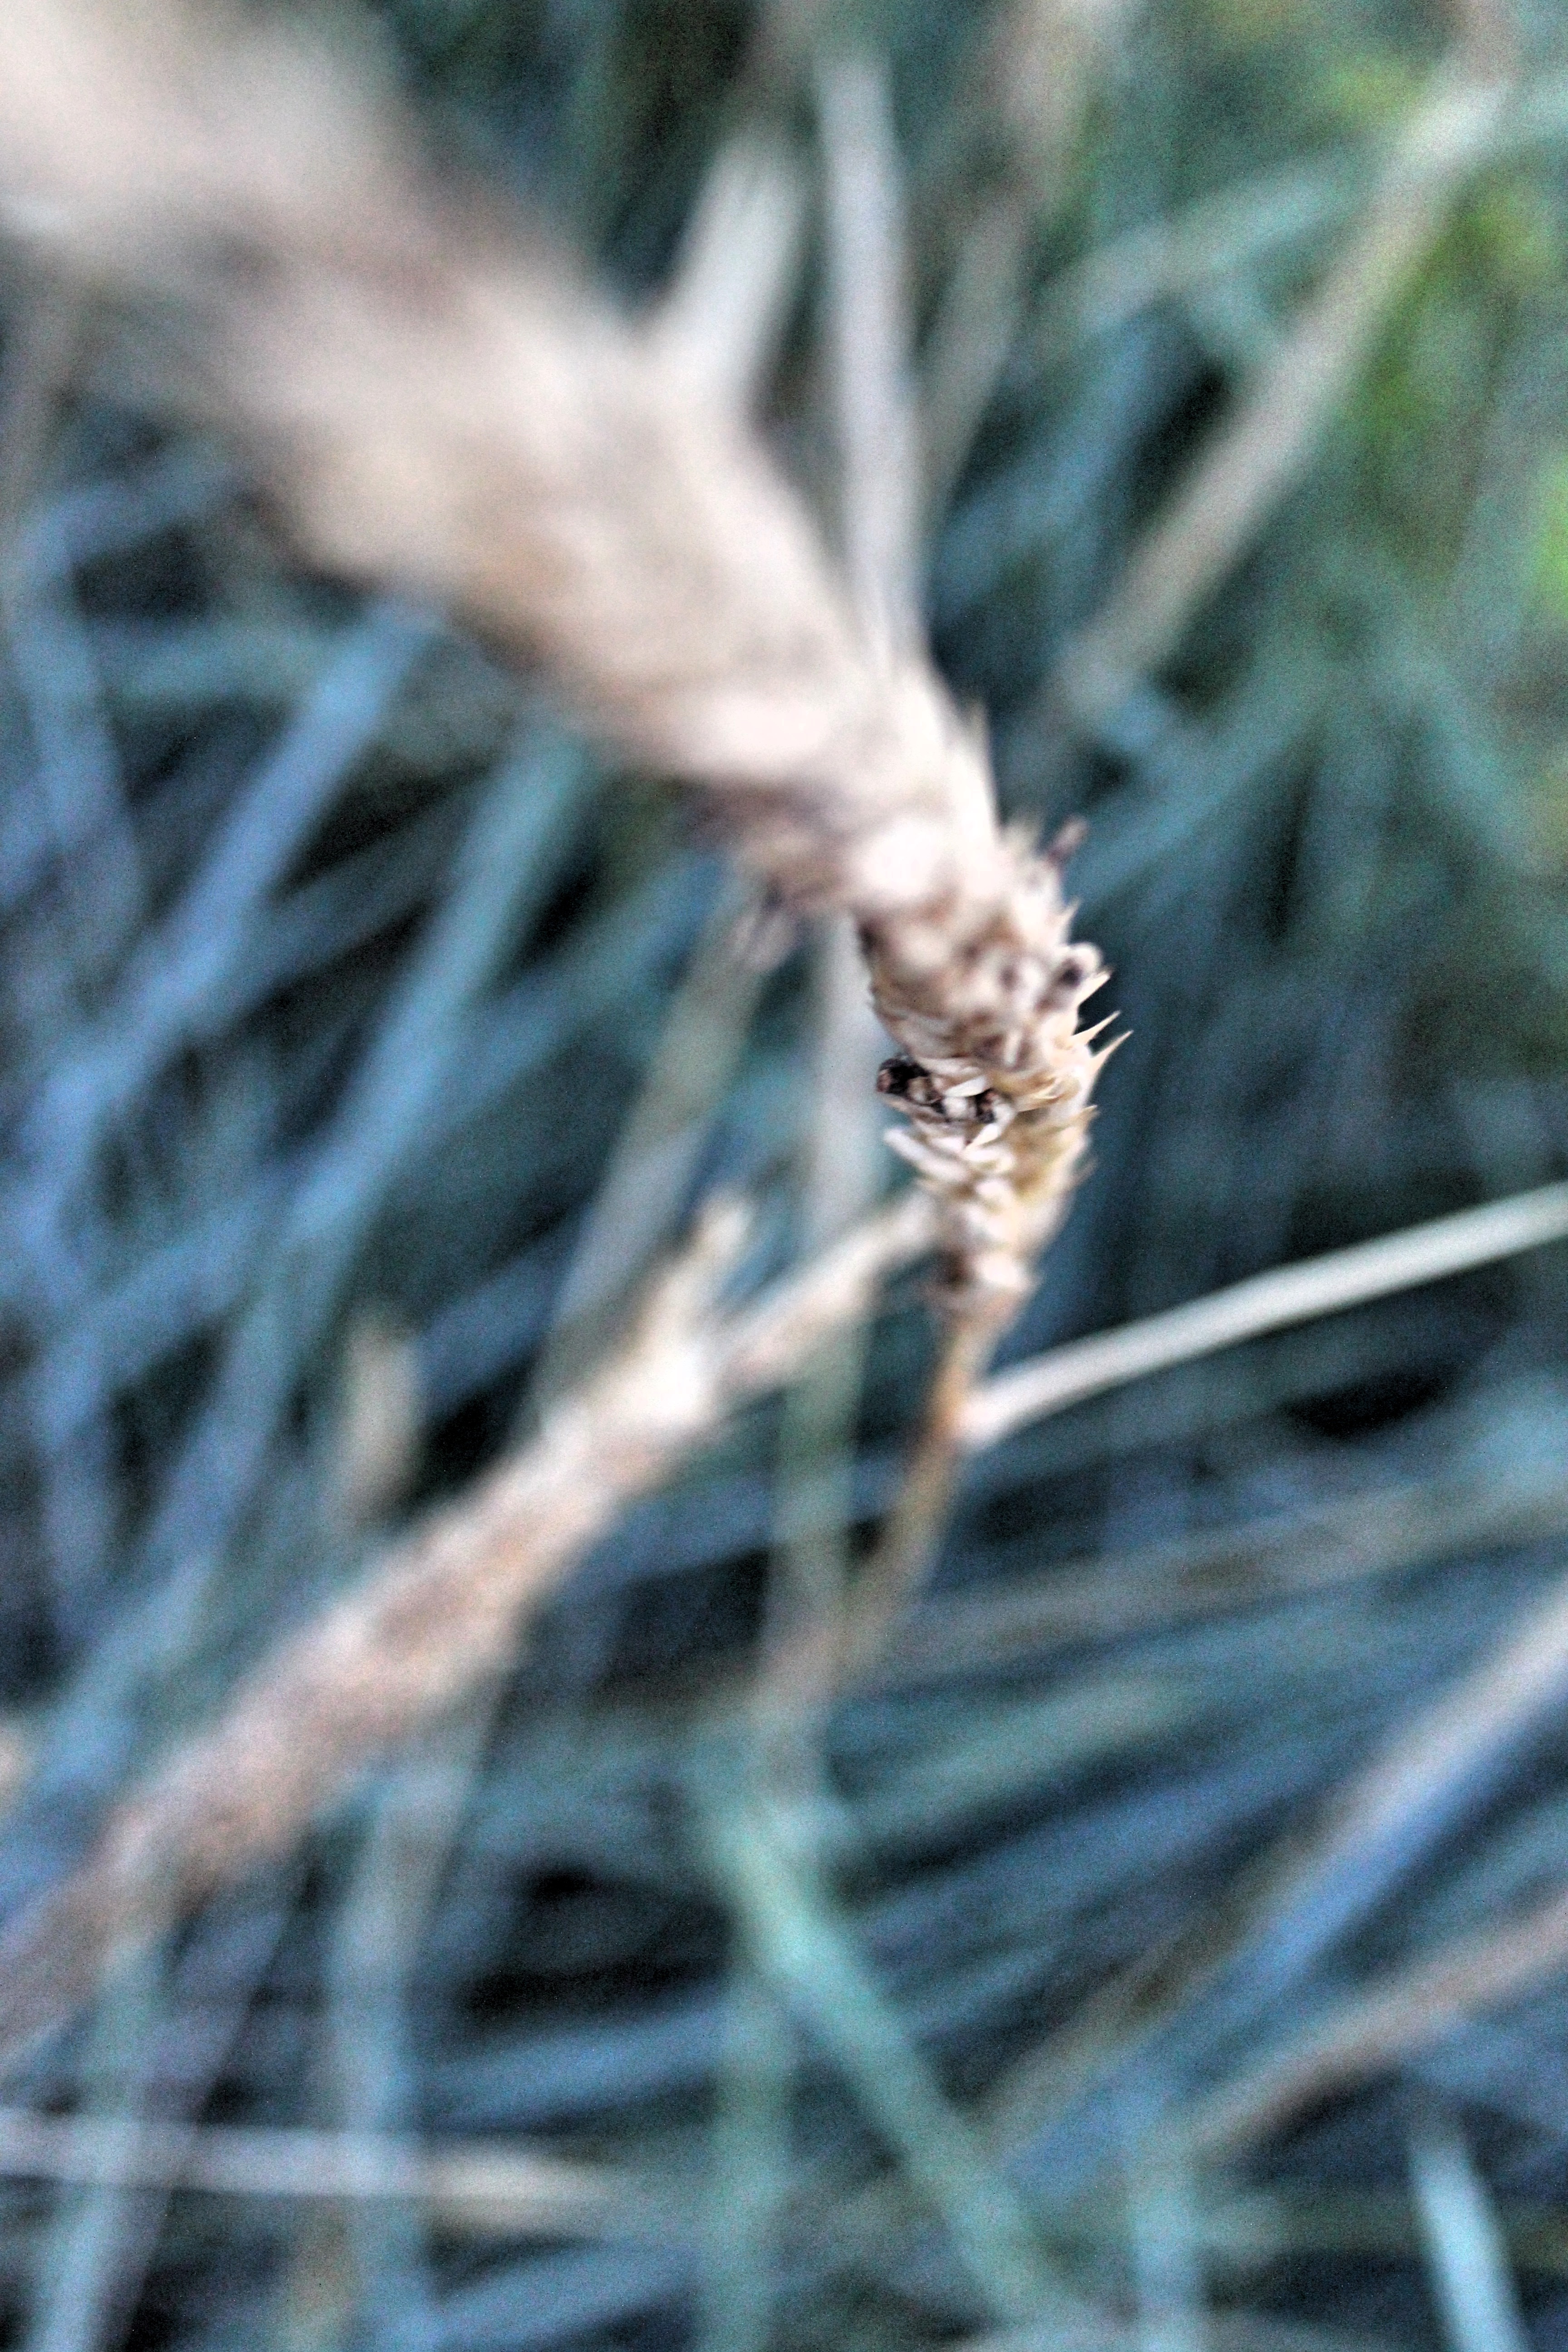
tree, nature, grass, branch, plant, leaf, flower, frost, wildlife, flora, fauna, invertebrate, close up, macro photography, grass family, thorns spines and prickles